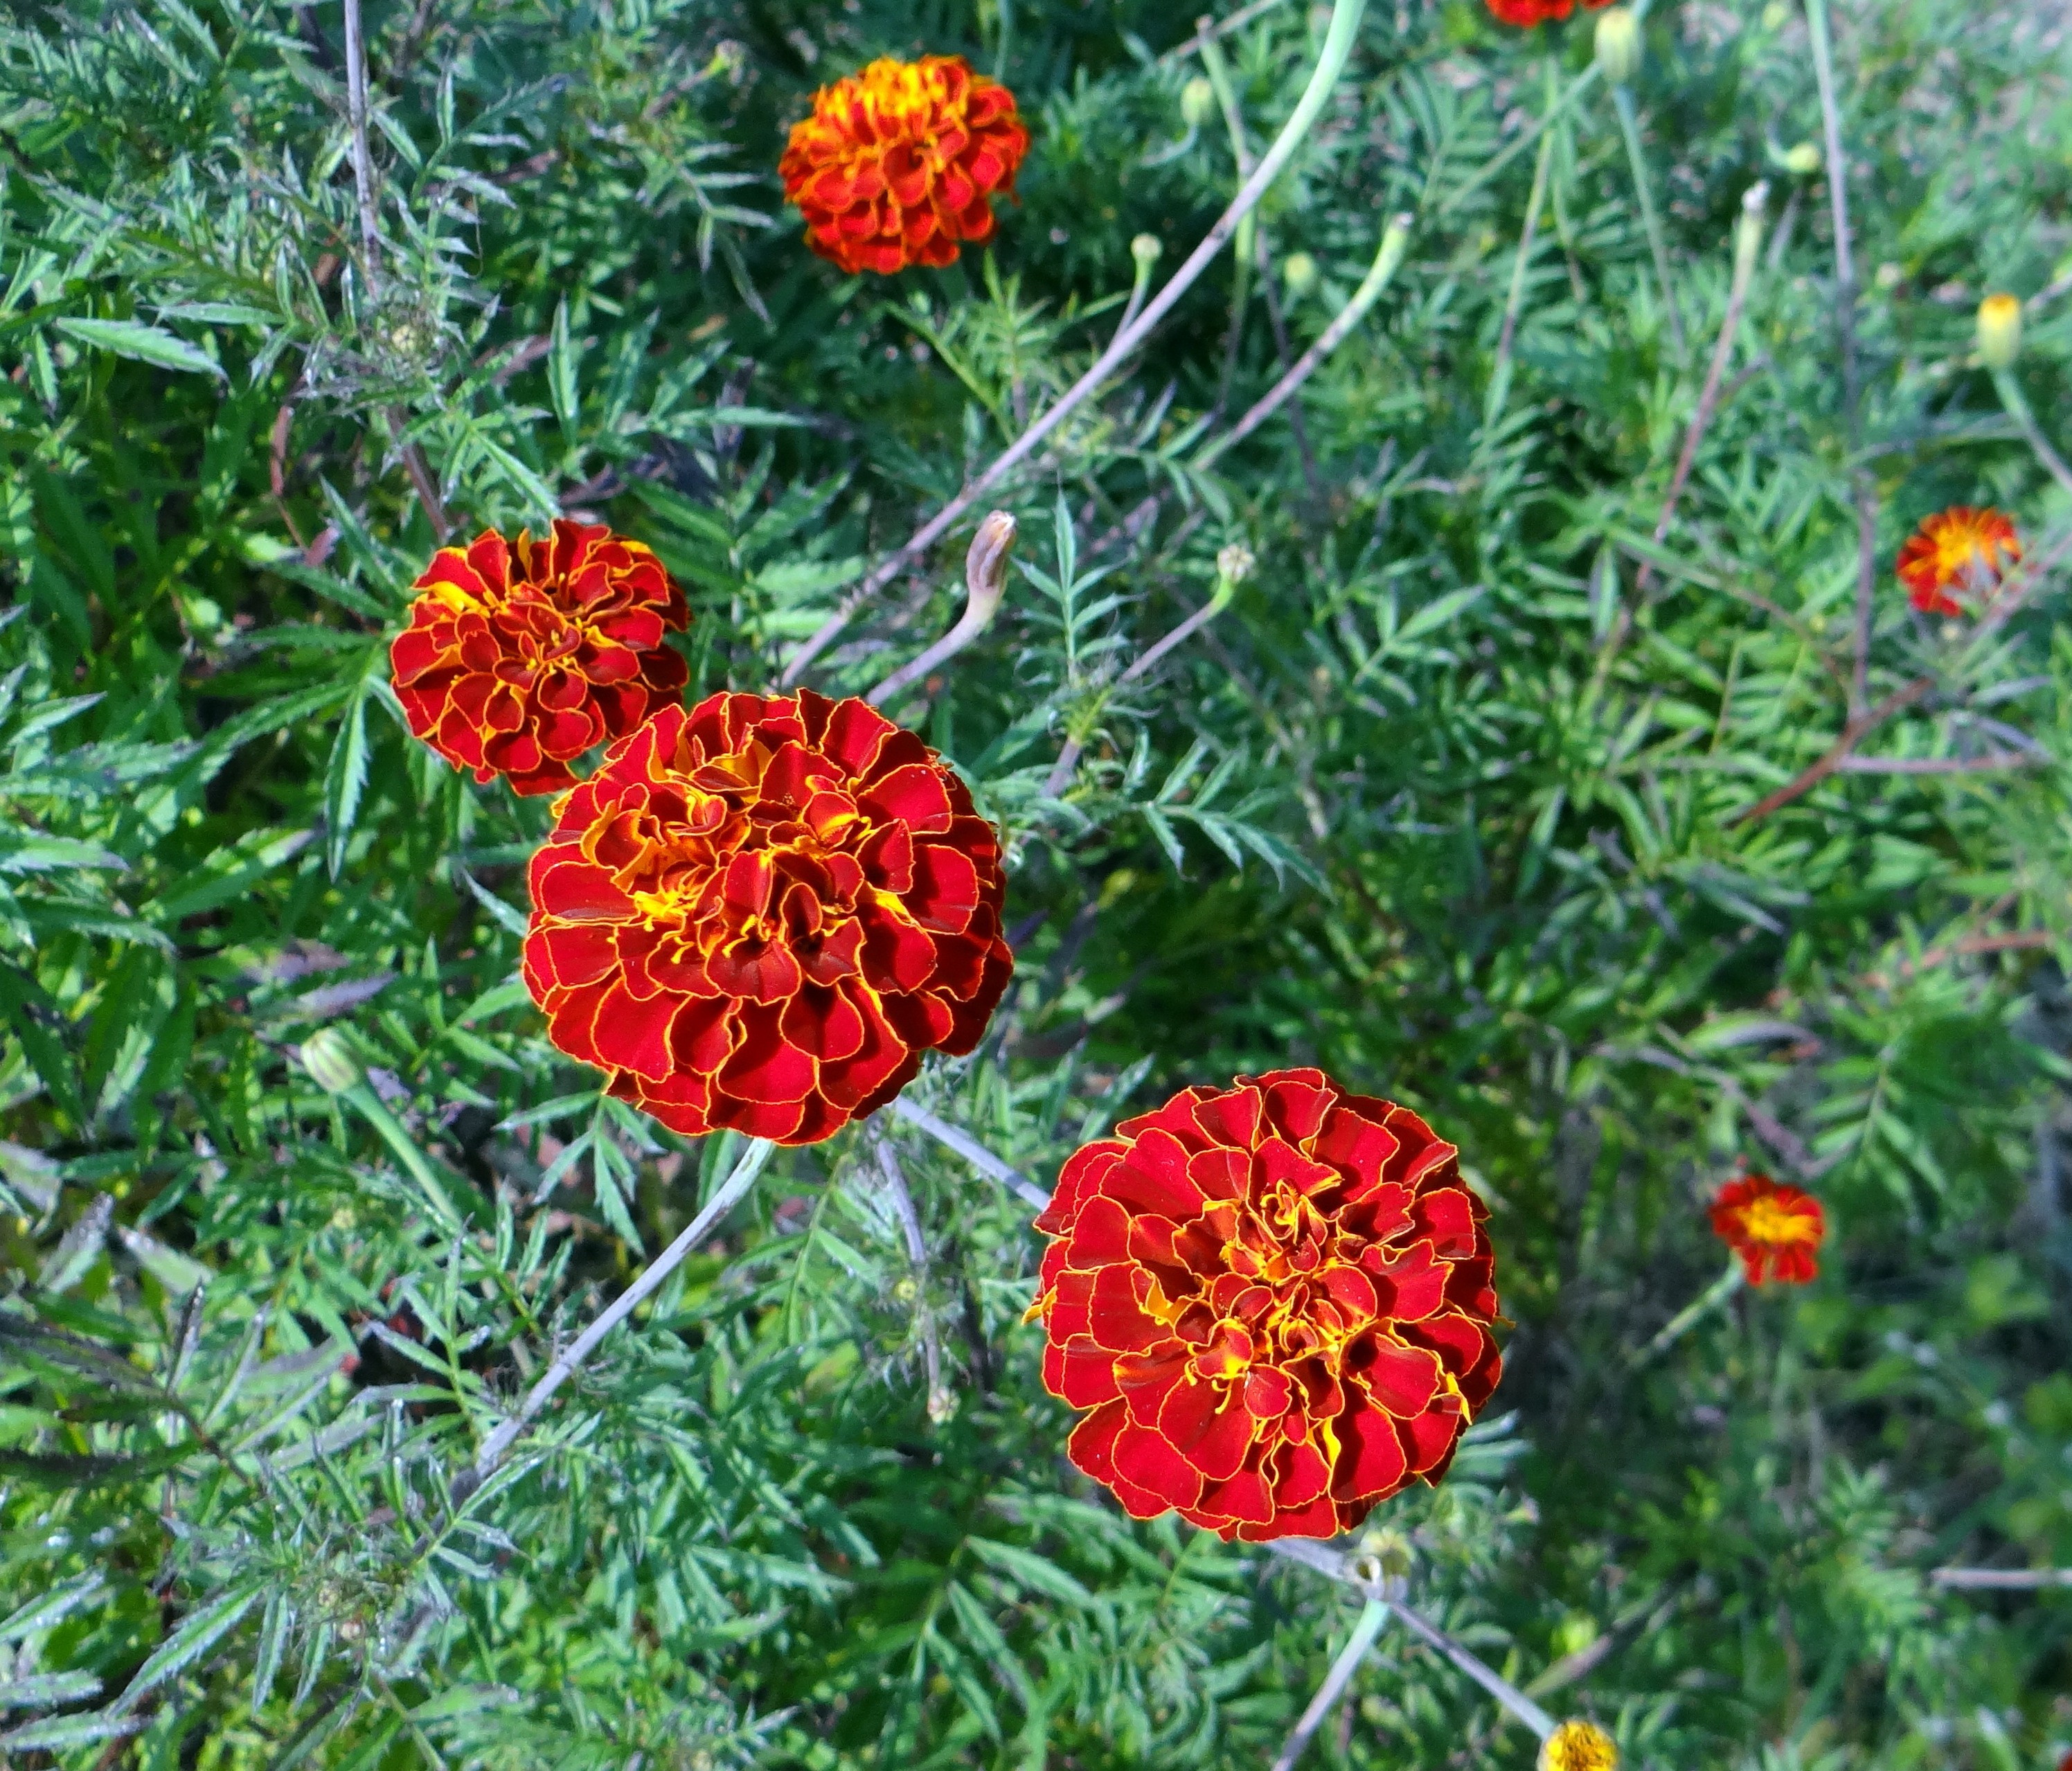
blossom, plant, meadow, stem, leaf, flower, petal, bloom, floral, environment, herb, natural, botany, agriculture, dharwad, flora, botanical, wildflower, outdoors, vegetation, india, horticulture, organic, flowering plant, daisy family, french marigold, annual plant, land plant, kalghatgi